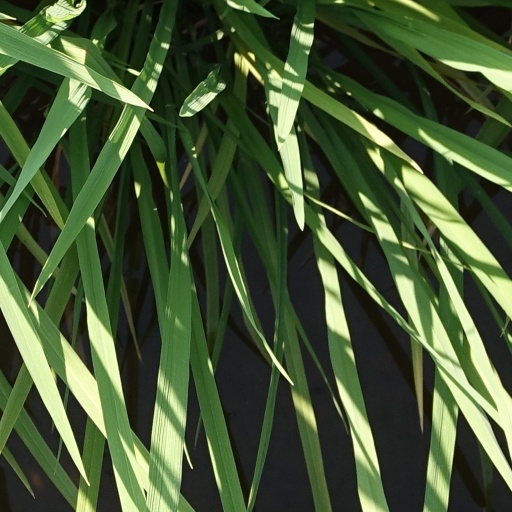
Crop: rice